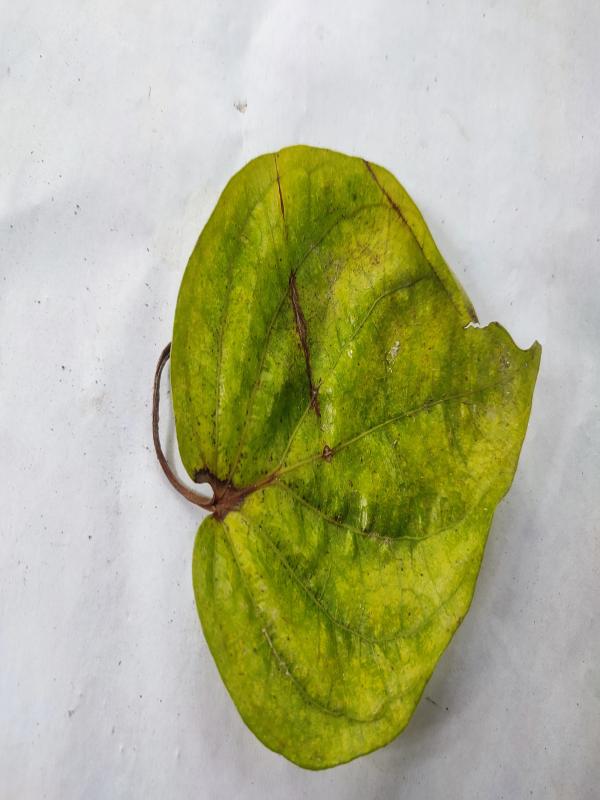
Label: Dried_Leaf